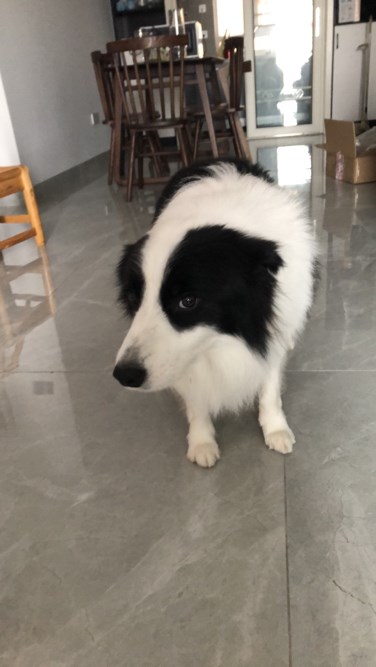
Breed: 2594-n000109-Border_collie